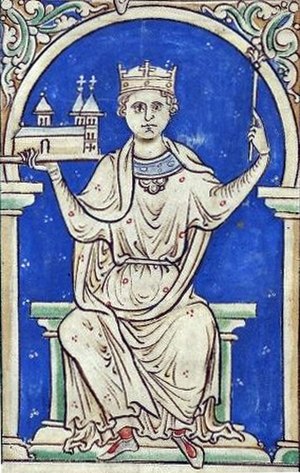
Engelske regenter / Huset Blois (1135-1154)
Stephen
"Dette er en liste over engelske regenter. Den omfatter ikke regenter af den moderne stat Storbritannien og Nordirland, der først opstod med vedtagelsen af Acts of Union i 1707. Denne liste omfatter kun monarker af det nu hedengangne Kongeriget England samt disse monarkers institutionelle forgængere, kongerne af Wessex, som var de første til at betegne sig selv ""konger af England.""